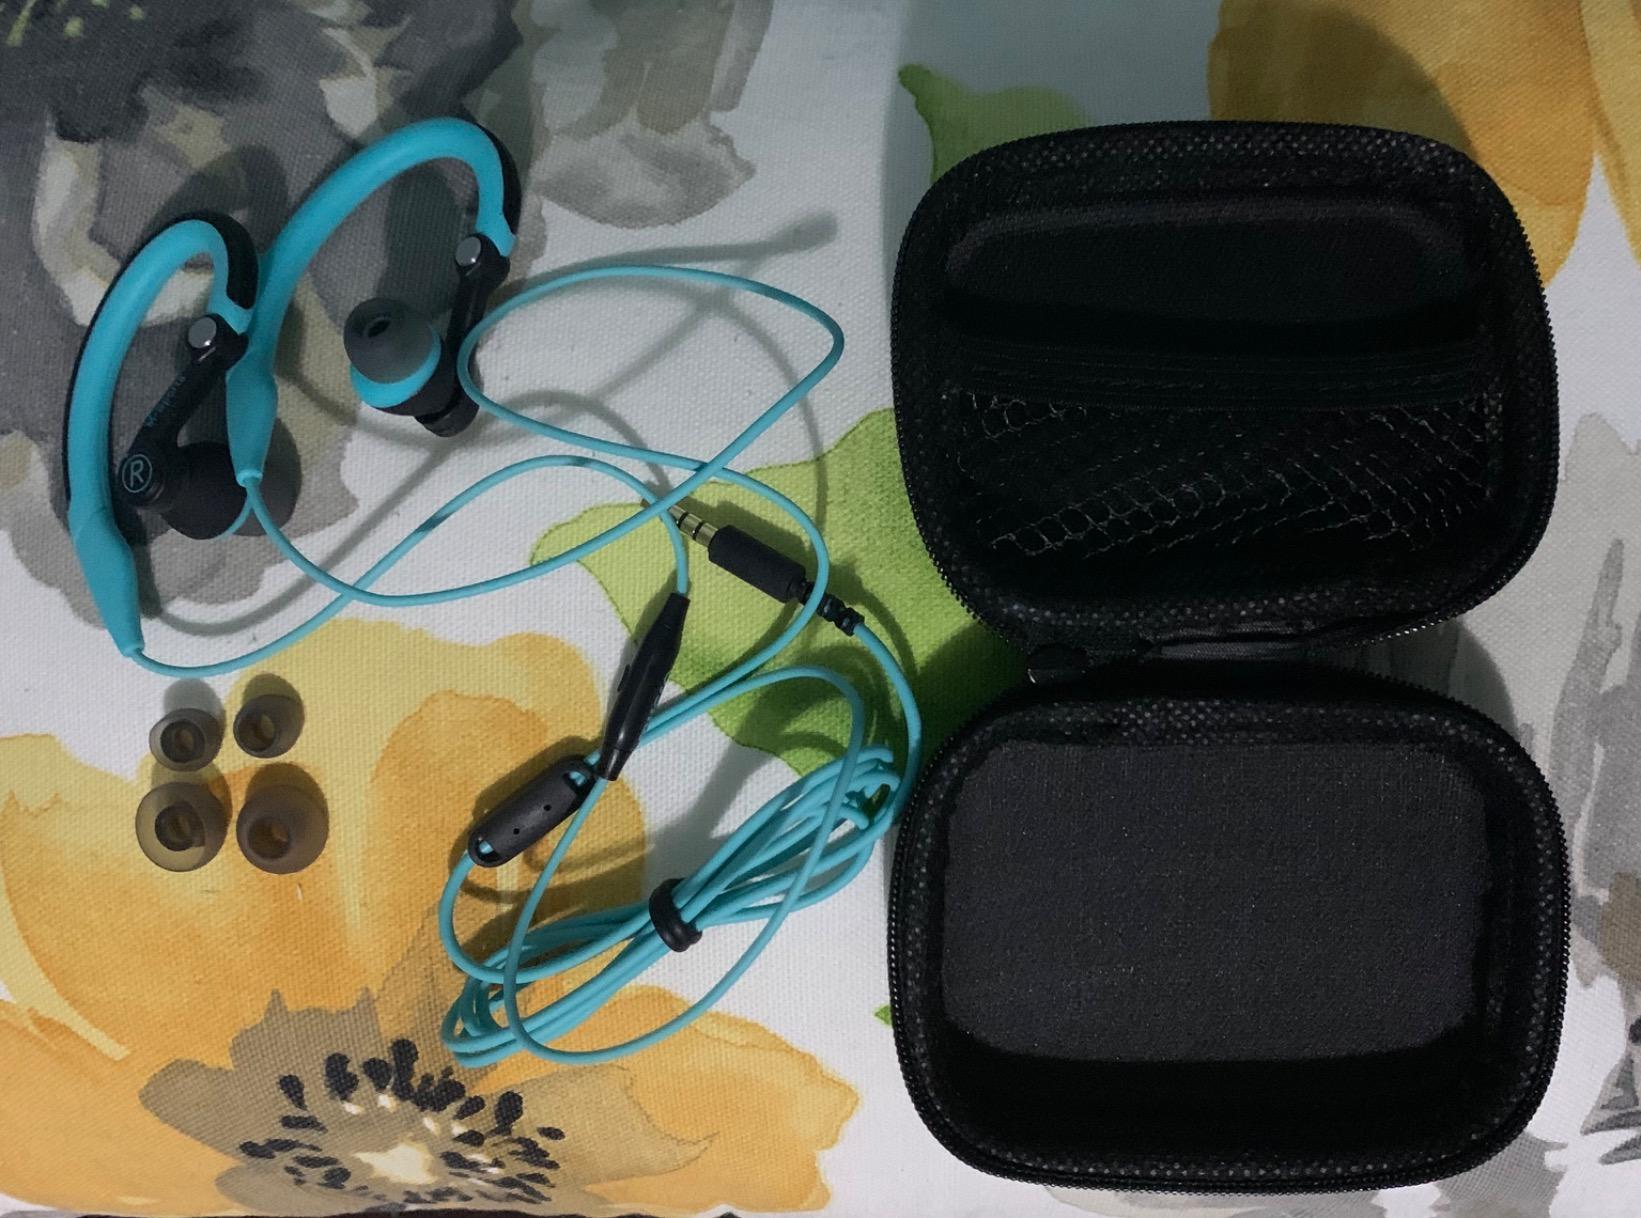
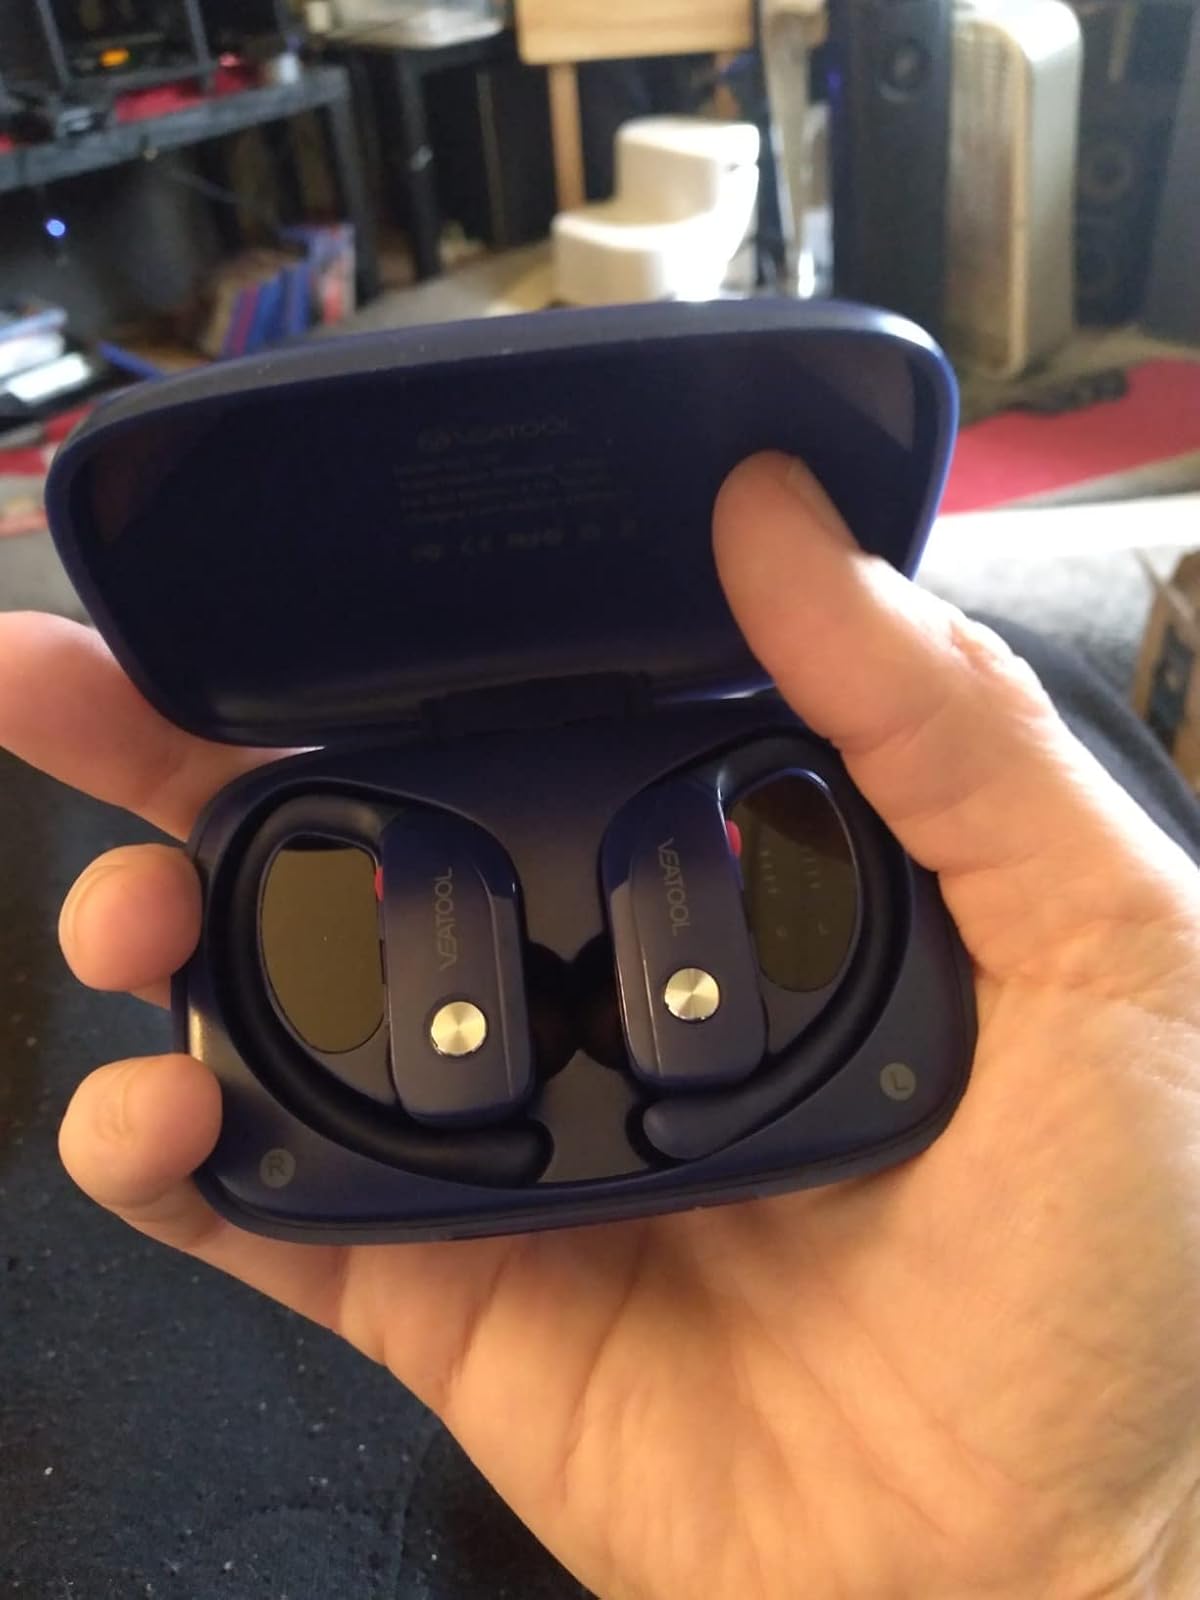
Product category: earbuds
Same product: no